Strepsirrhini

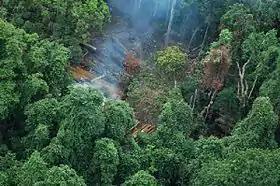
Strepsirrhines are threatened by deforestation in tropical regions.

Like all other non-human primates, strepsirrhines face an elevated risk of extinction due to human activity, particularly deforestation in tropical regions. Much of their habitat has been converted for human use, such as agriculture and pasture. The threats facing strepsirrhine primates fall into three main categories: habitat destruction, hunting (for bushmeat or traditional medicine), and live capture for export or local exotic pet trade. Although hunting is often prohibited, the laws protecting them are rarely enforced. In Madagascar, local taboos known as "fady" sometimes help protect lemur species, although some are still hunted for traditional medicine.